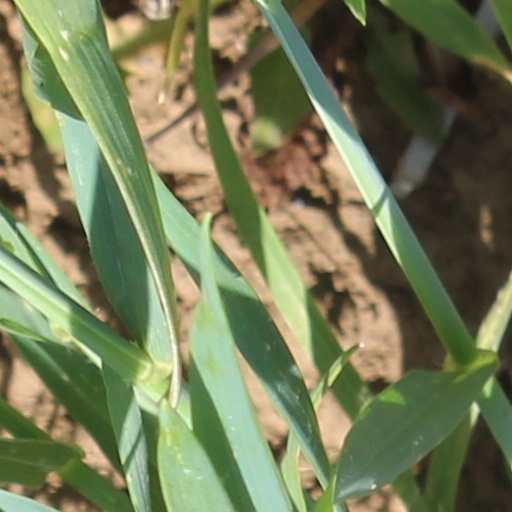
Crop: wheat